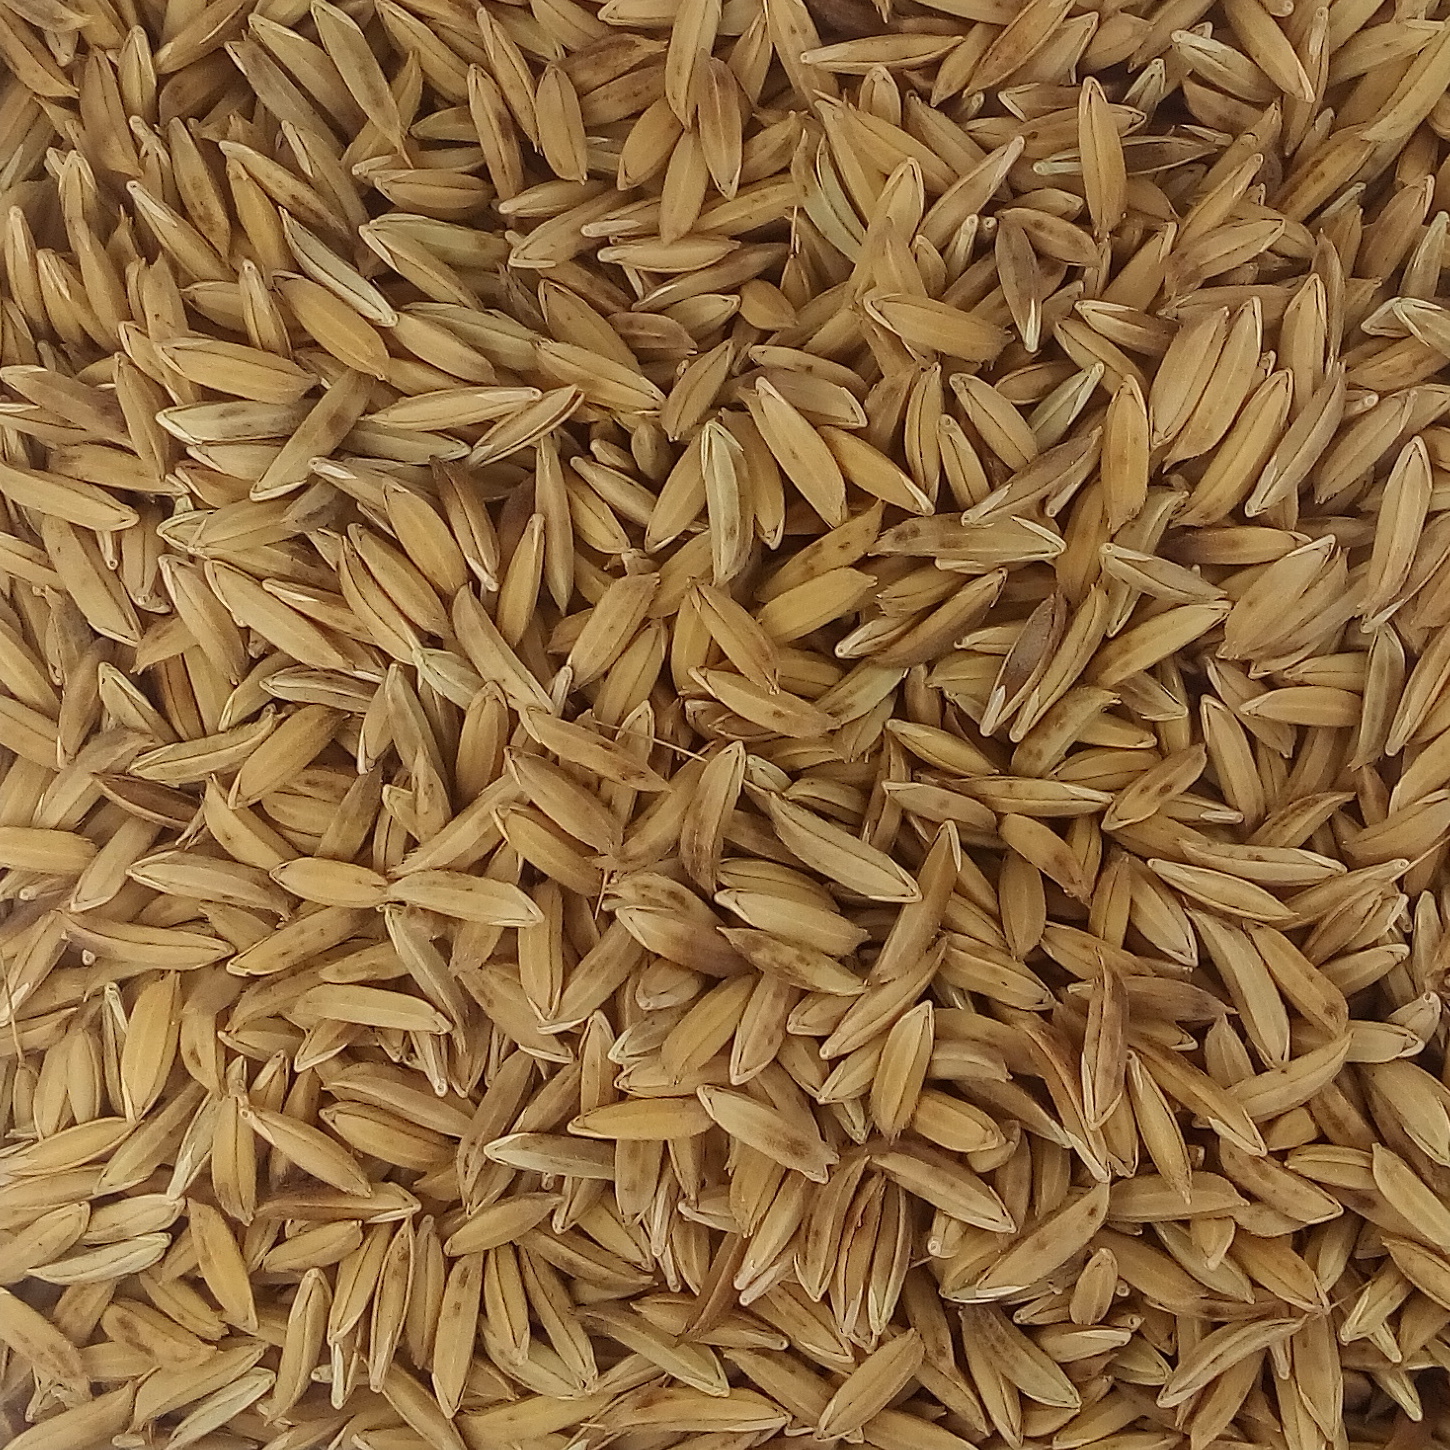
Rice seed variety: BAS_370